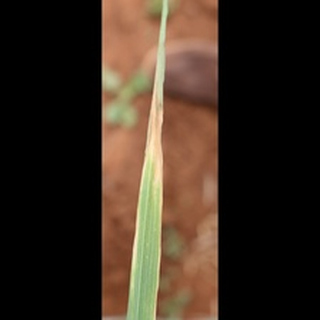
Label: wheat_leaf_blight